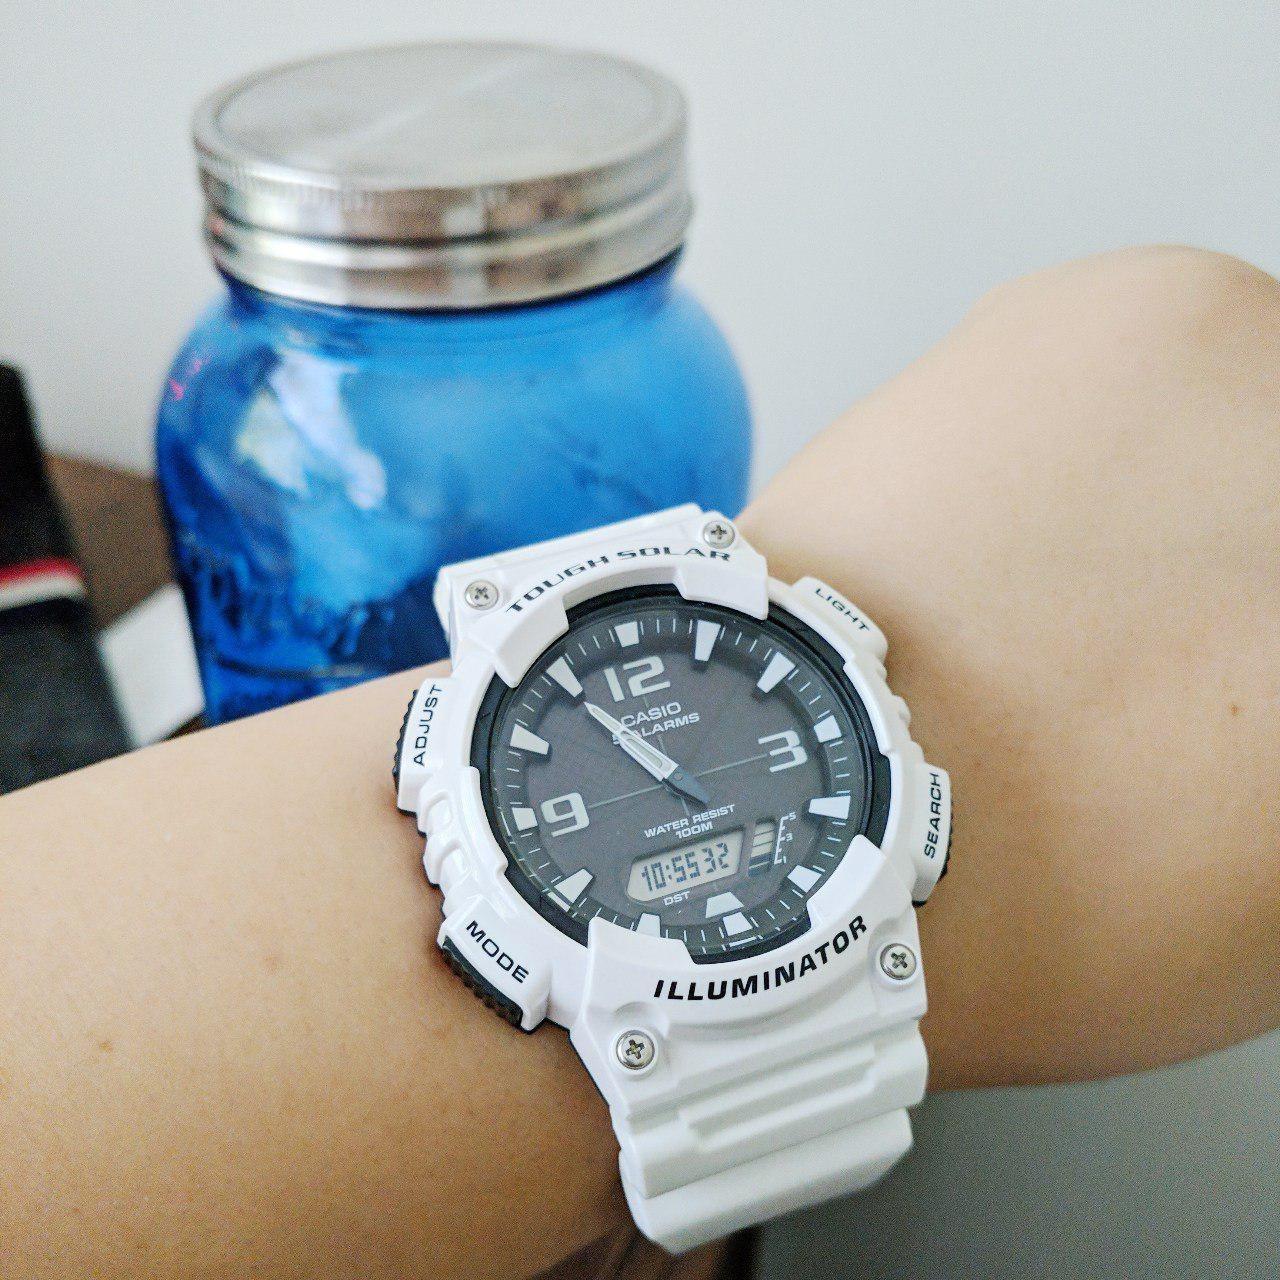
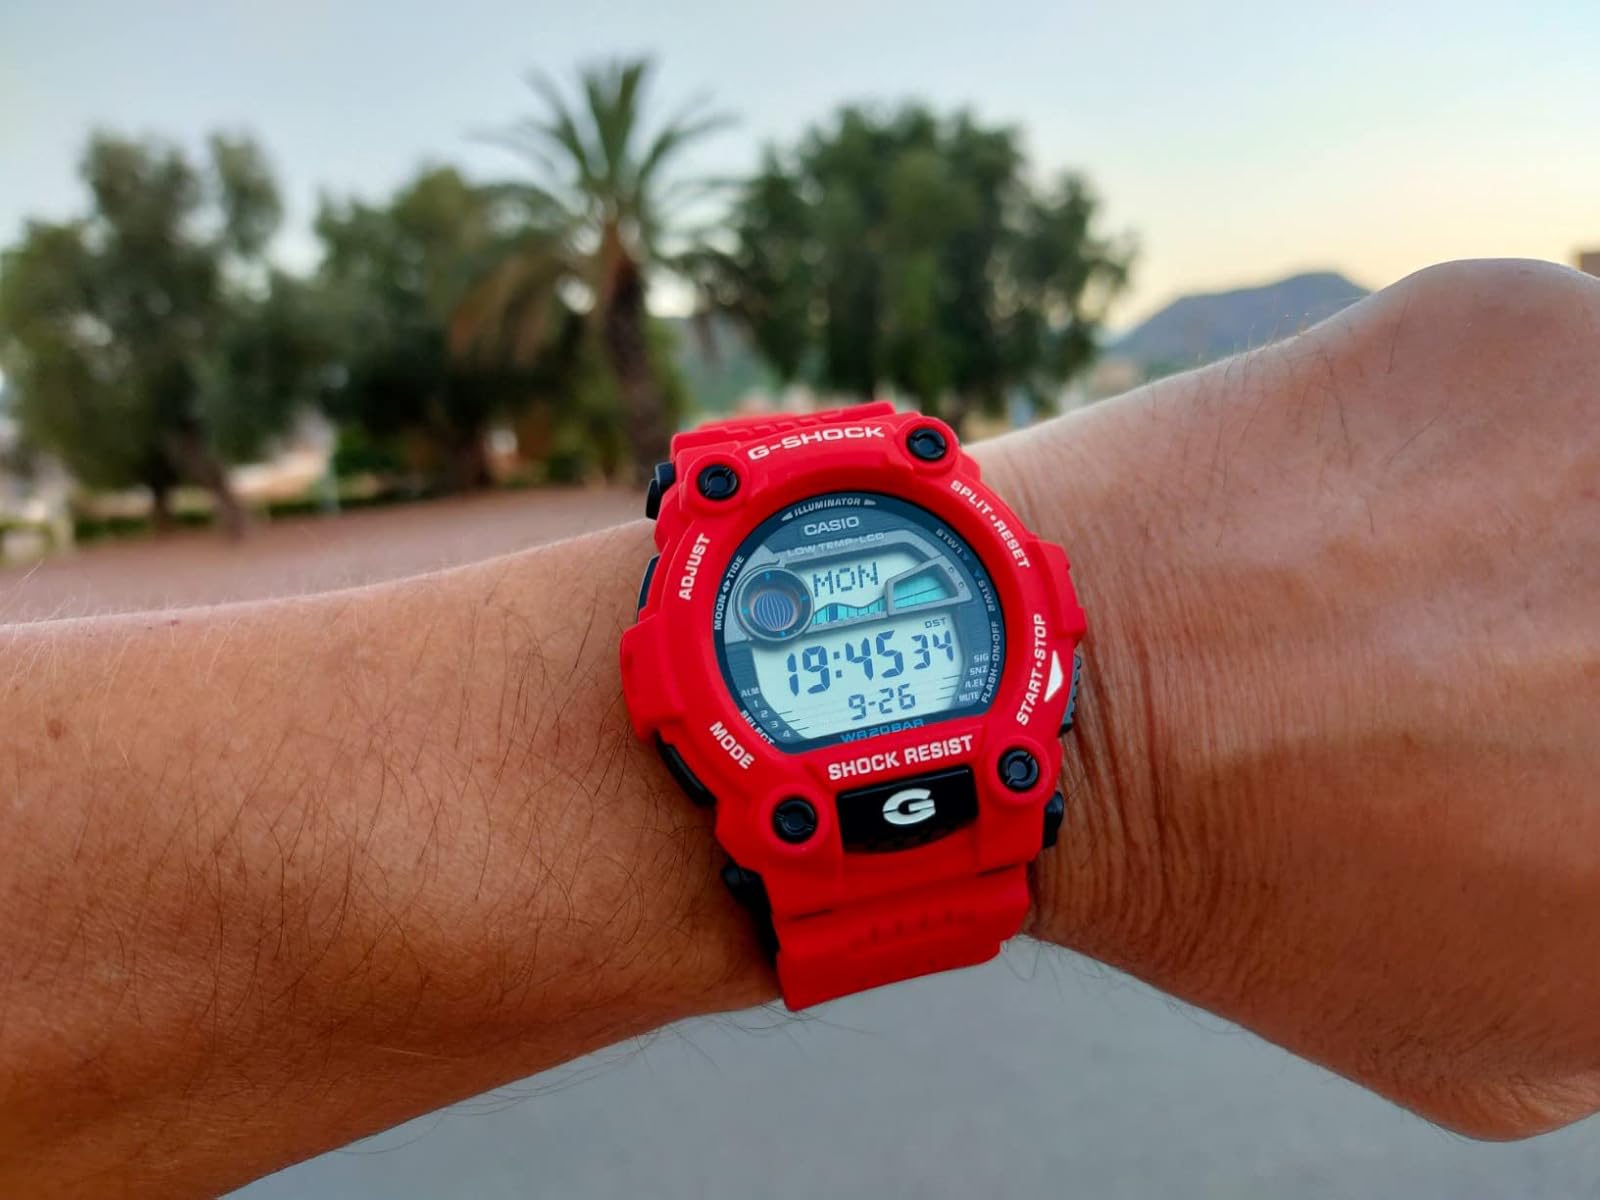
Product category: accessories_watch
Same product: no